Charlotte Dujardin

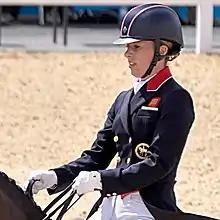
Dujardin in 2012

Charlotte Susan Jane Dujardin (born 13 July 1985) is a British dressage rider, equestrian, and writer. A multiple World and Olympic champion, Dujardin has been described as the dominant dressage rider of her era. In 2014 she held the complete set of available individual elite dressage titles: the individual Olympic freestyle, World freestyle and Grand Prix Special, World Cup individual dressage and European freestyle, and Grand Prix Special titles. Dujardin was the first rider to hold this complete set of titles at the same time.